Archduke Leopold Ludwig of Austria

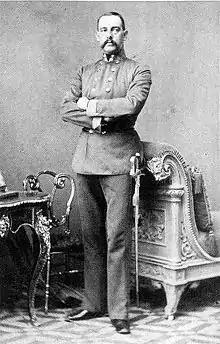
Archduke Leopold, 1855–1865

Archduke Leopold Ludwig Maria Franz Julius Estorgius Gerhard of Austria (6 June 1823 – 24 May 1898) was an Austrian general and admiral.